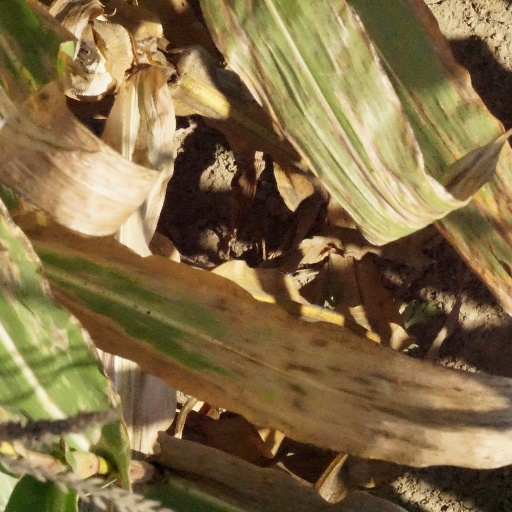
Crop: maize; corn